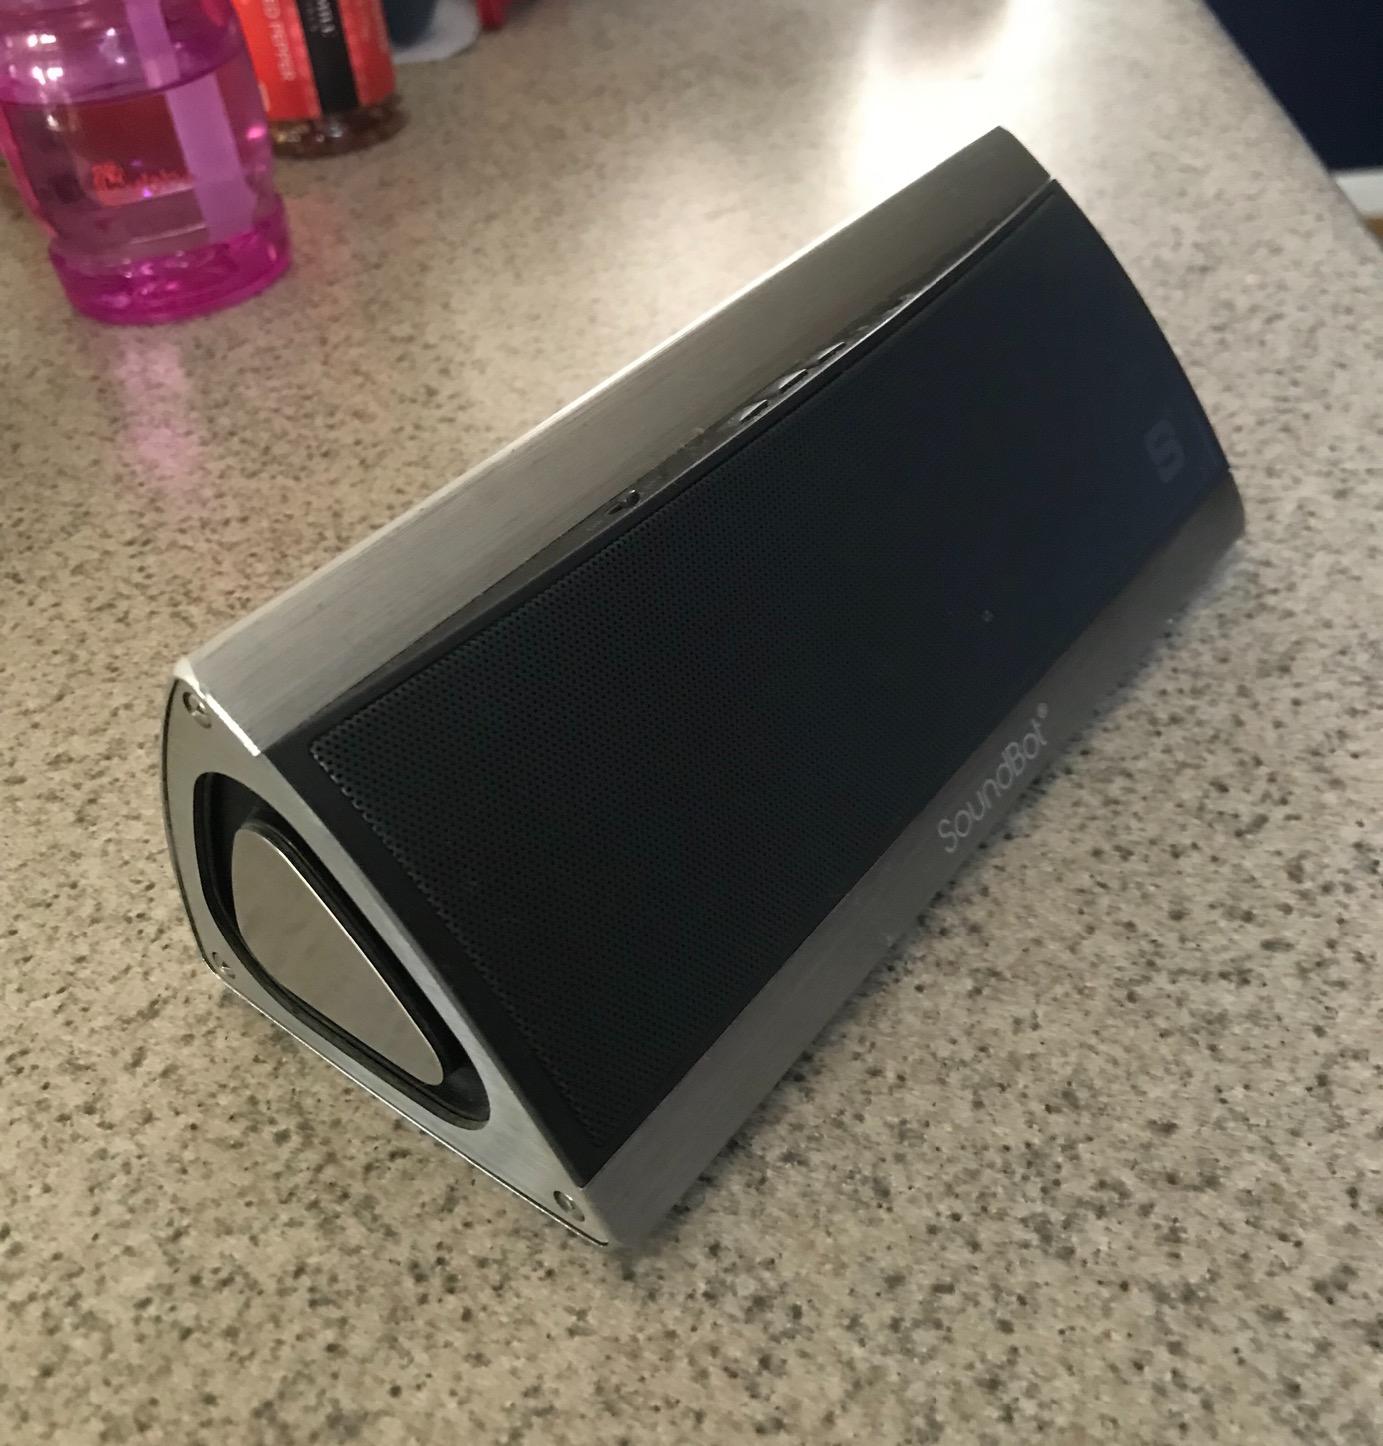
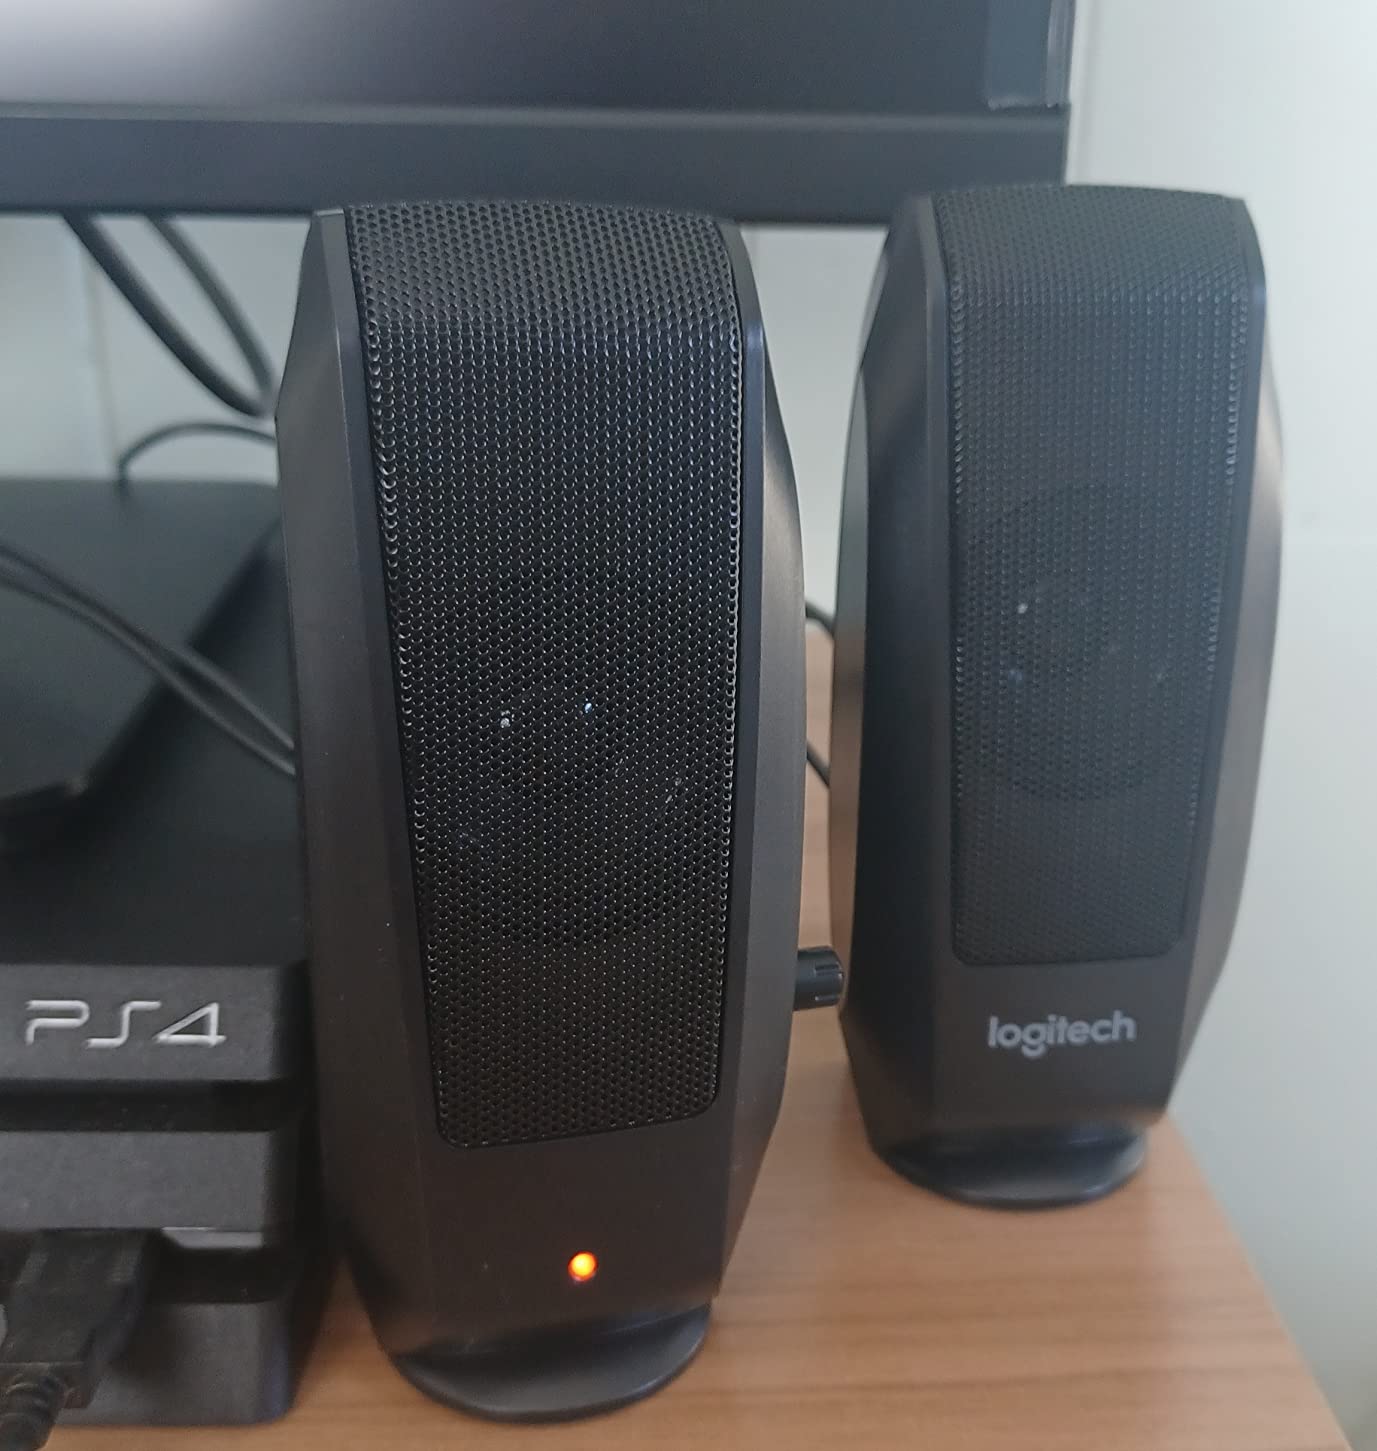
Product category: speaker
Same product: no